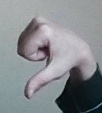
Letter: waw